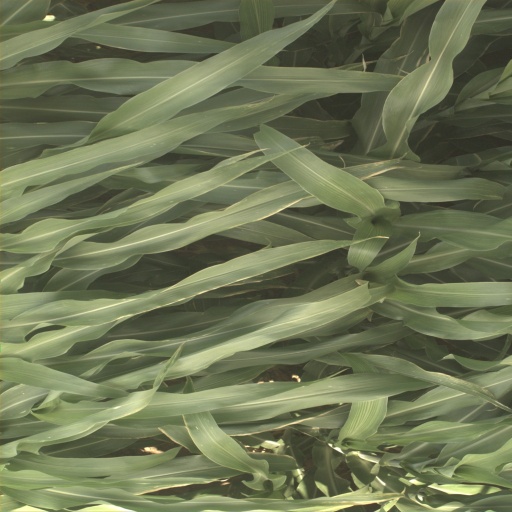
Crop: sorghum